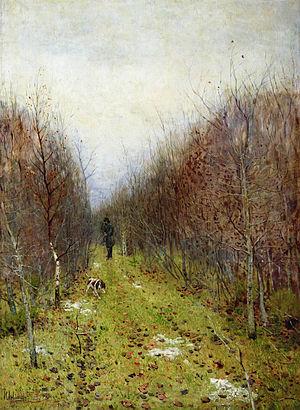
Isaac Ilitch Levitan, né le 18 août 1860 à Wirballen et mort le 22 juillet 1900 à Moscou est un peintre paysagiste russe.